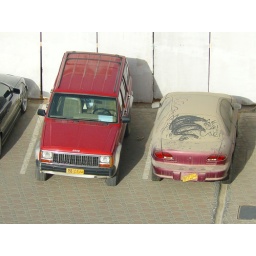
Carpark below, including one very dusty car. It is against the law to have a dirty car in Oman.